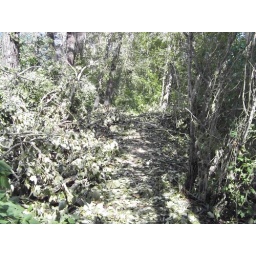
Walking on this part was like walking on one of those tiger traps you see in the movies.